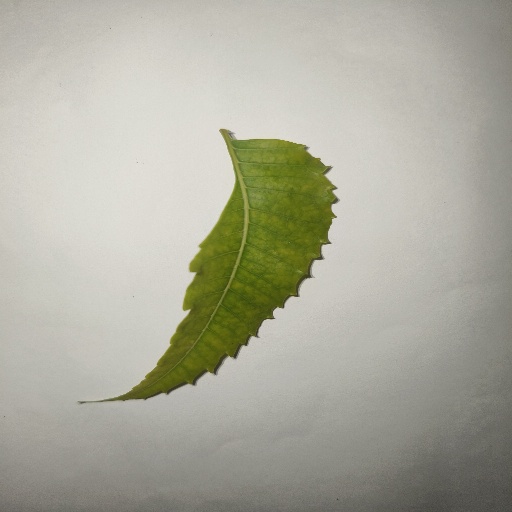
Species: Neem
Leaf condition: Yellow Leaf